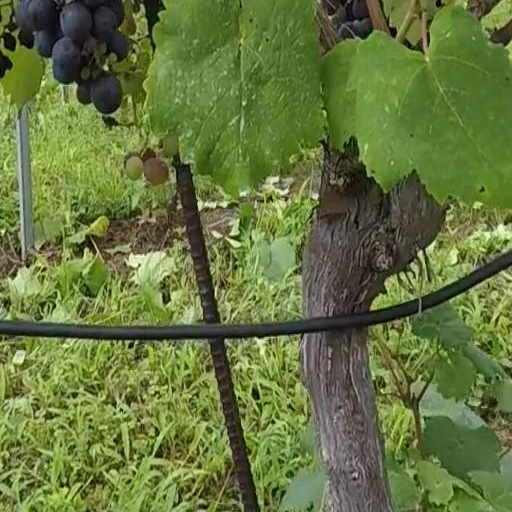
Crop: grape